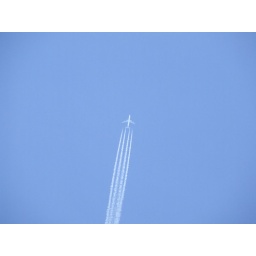
A four-engined aeroplane flying over Espoonlahti, Finland.